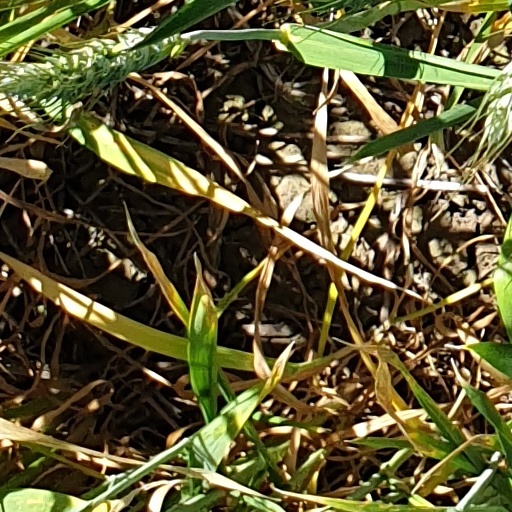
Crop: wheat